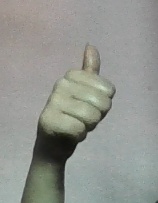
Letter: aleff